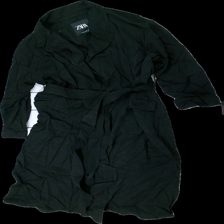
View: front
Type: Outerwear
Category: Ladies
Brand: Zara
Colors: Black
Material: 100% viscose
Cut: Regular, Long
Size: XL
Season: All
Price range: 50-100
Recommended usage: Reuse